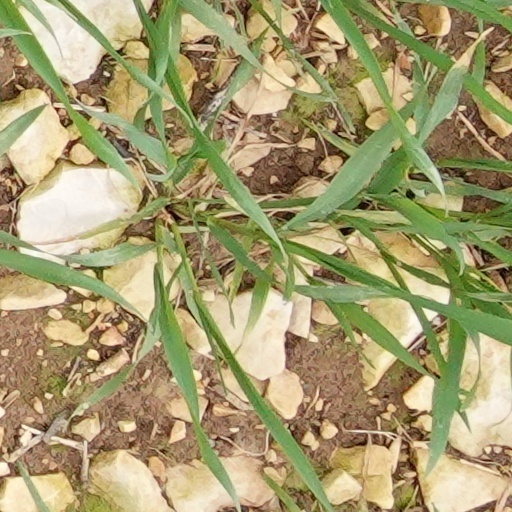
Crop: wheat